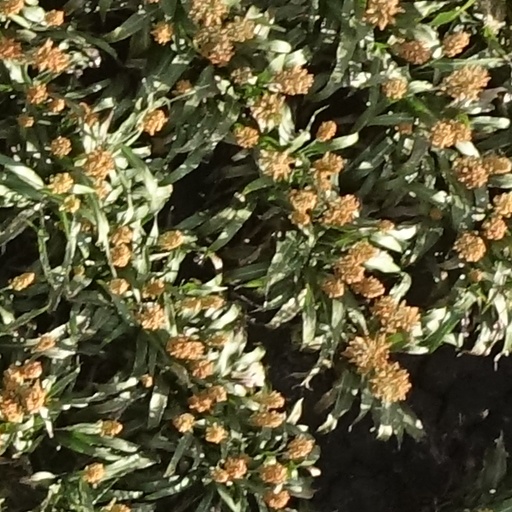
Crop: sorghum